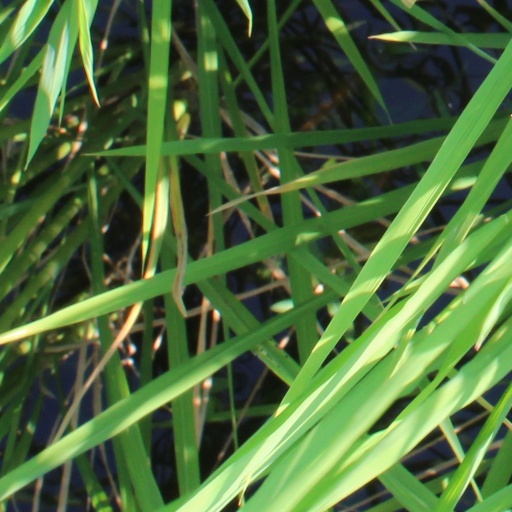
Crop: rice